Monno Medical College

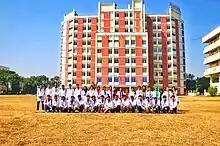
Front view of Monno Medical College with students of Dynamic Monno-04 Batch

The college is affiliated with Dhaka University as a constituent college. The chairman of the college is Afroza Khanam. The principal is Md. Abdul Karim.